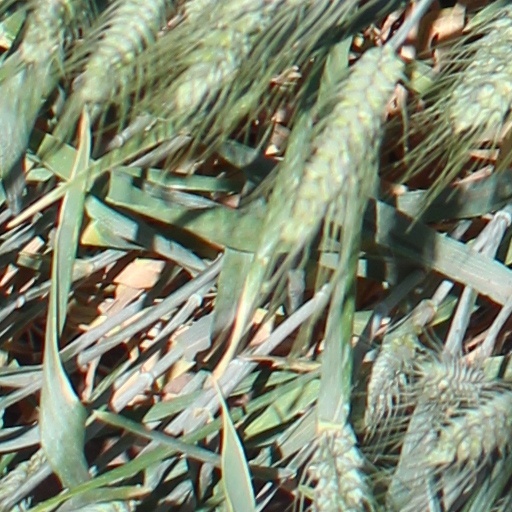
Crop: wheat